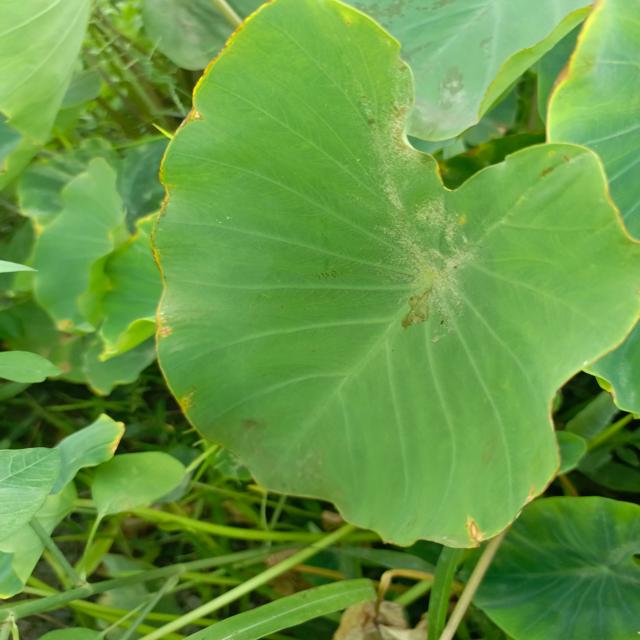
Label: Early_Blight